Michael VIII Palaiologos

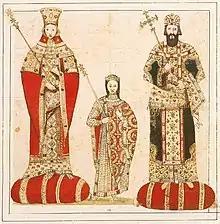
Reproduction of a lost Byzantine miniature in the Peribleptos Monastery, Mystras, portraying Michael VIII alongside Theodora and Constantine.

Byzantine envoys presented themselves at the Second Council of Lyon 24 June 1274, where they presented a letter from the Emperor, sealed with the imperial golden bull, and two others from his son Andronikos and the Byzantine clergy. On the fourth session of the Council the formal act of union was performed. The letters were read, and for the first time in two centuries representatives of the major Eastern and Western branches of Christianity were again in communion.